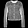
Label: Coat